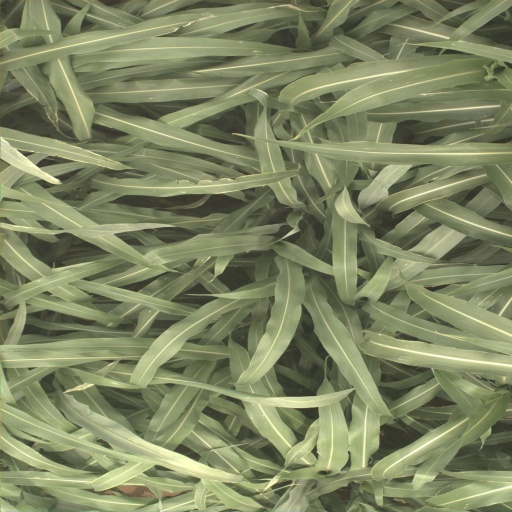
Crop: sorghum